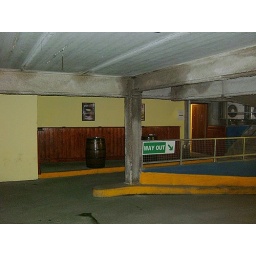
The con hotel's 1st floor smoking area -- in the multistorey car park, but very elegantly appointed.